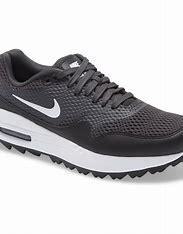
Brand: Nike
Model: Air Max 1 G